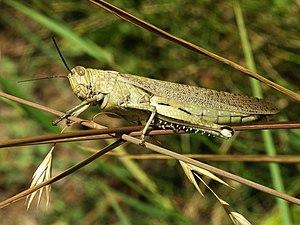
Criquet (Famille des Acrididae: Anacridium aegyptium). Italiano: Cavalletta della famiglia Acridoidea: Anacridium aegyptium Português: Gafanhoto da família Acrididae: Anacridium aegyptium.